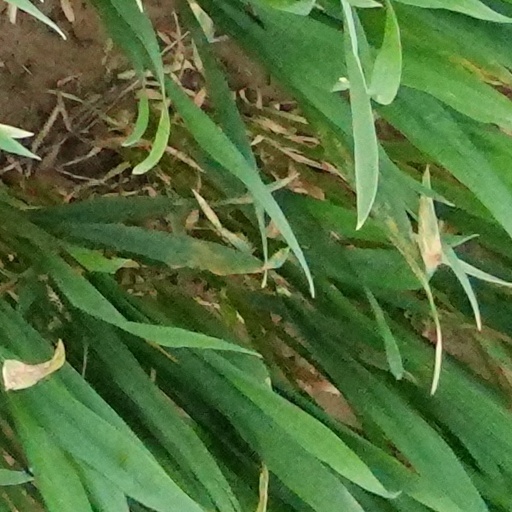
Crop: wheat